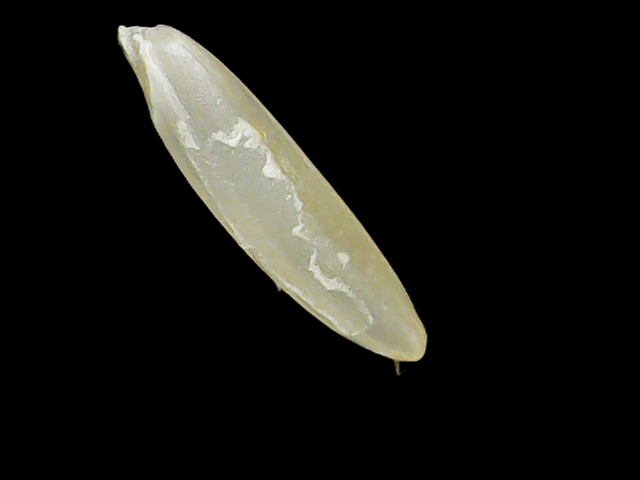
Rice variety: Binadhan25